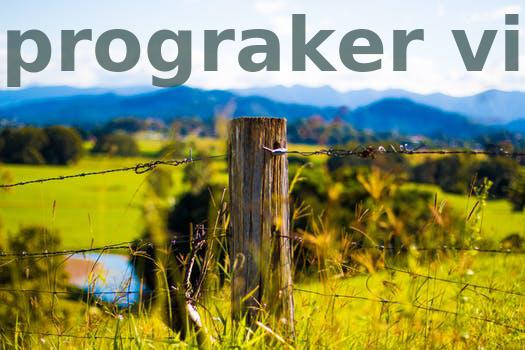
Label: Watermark